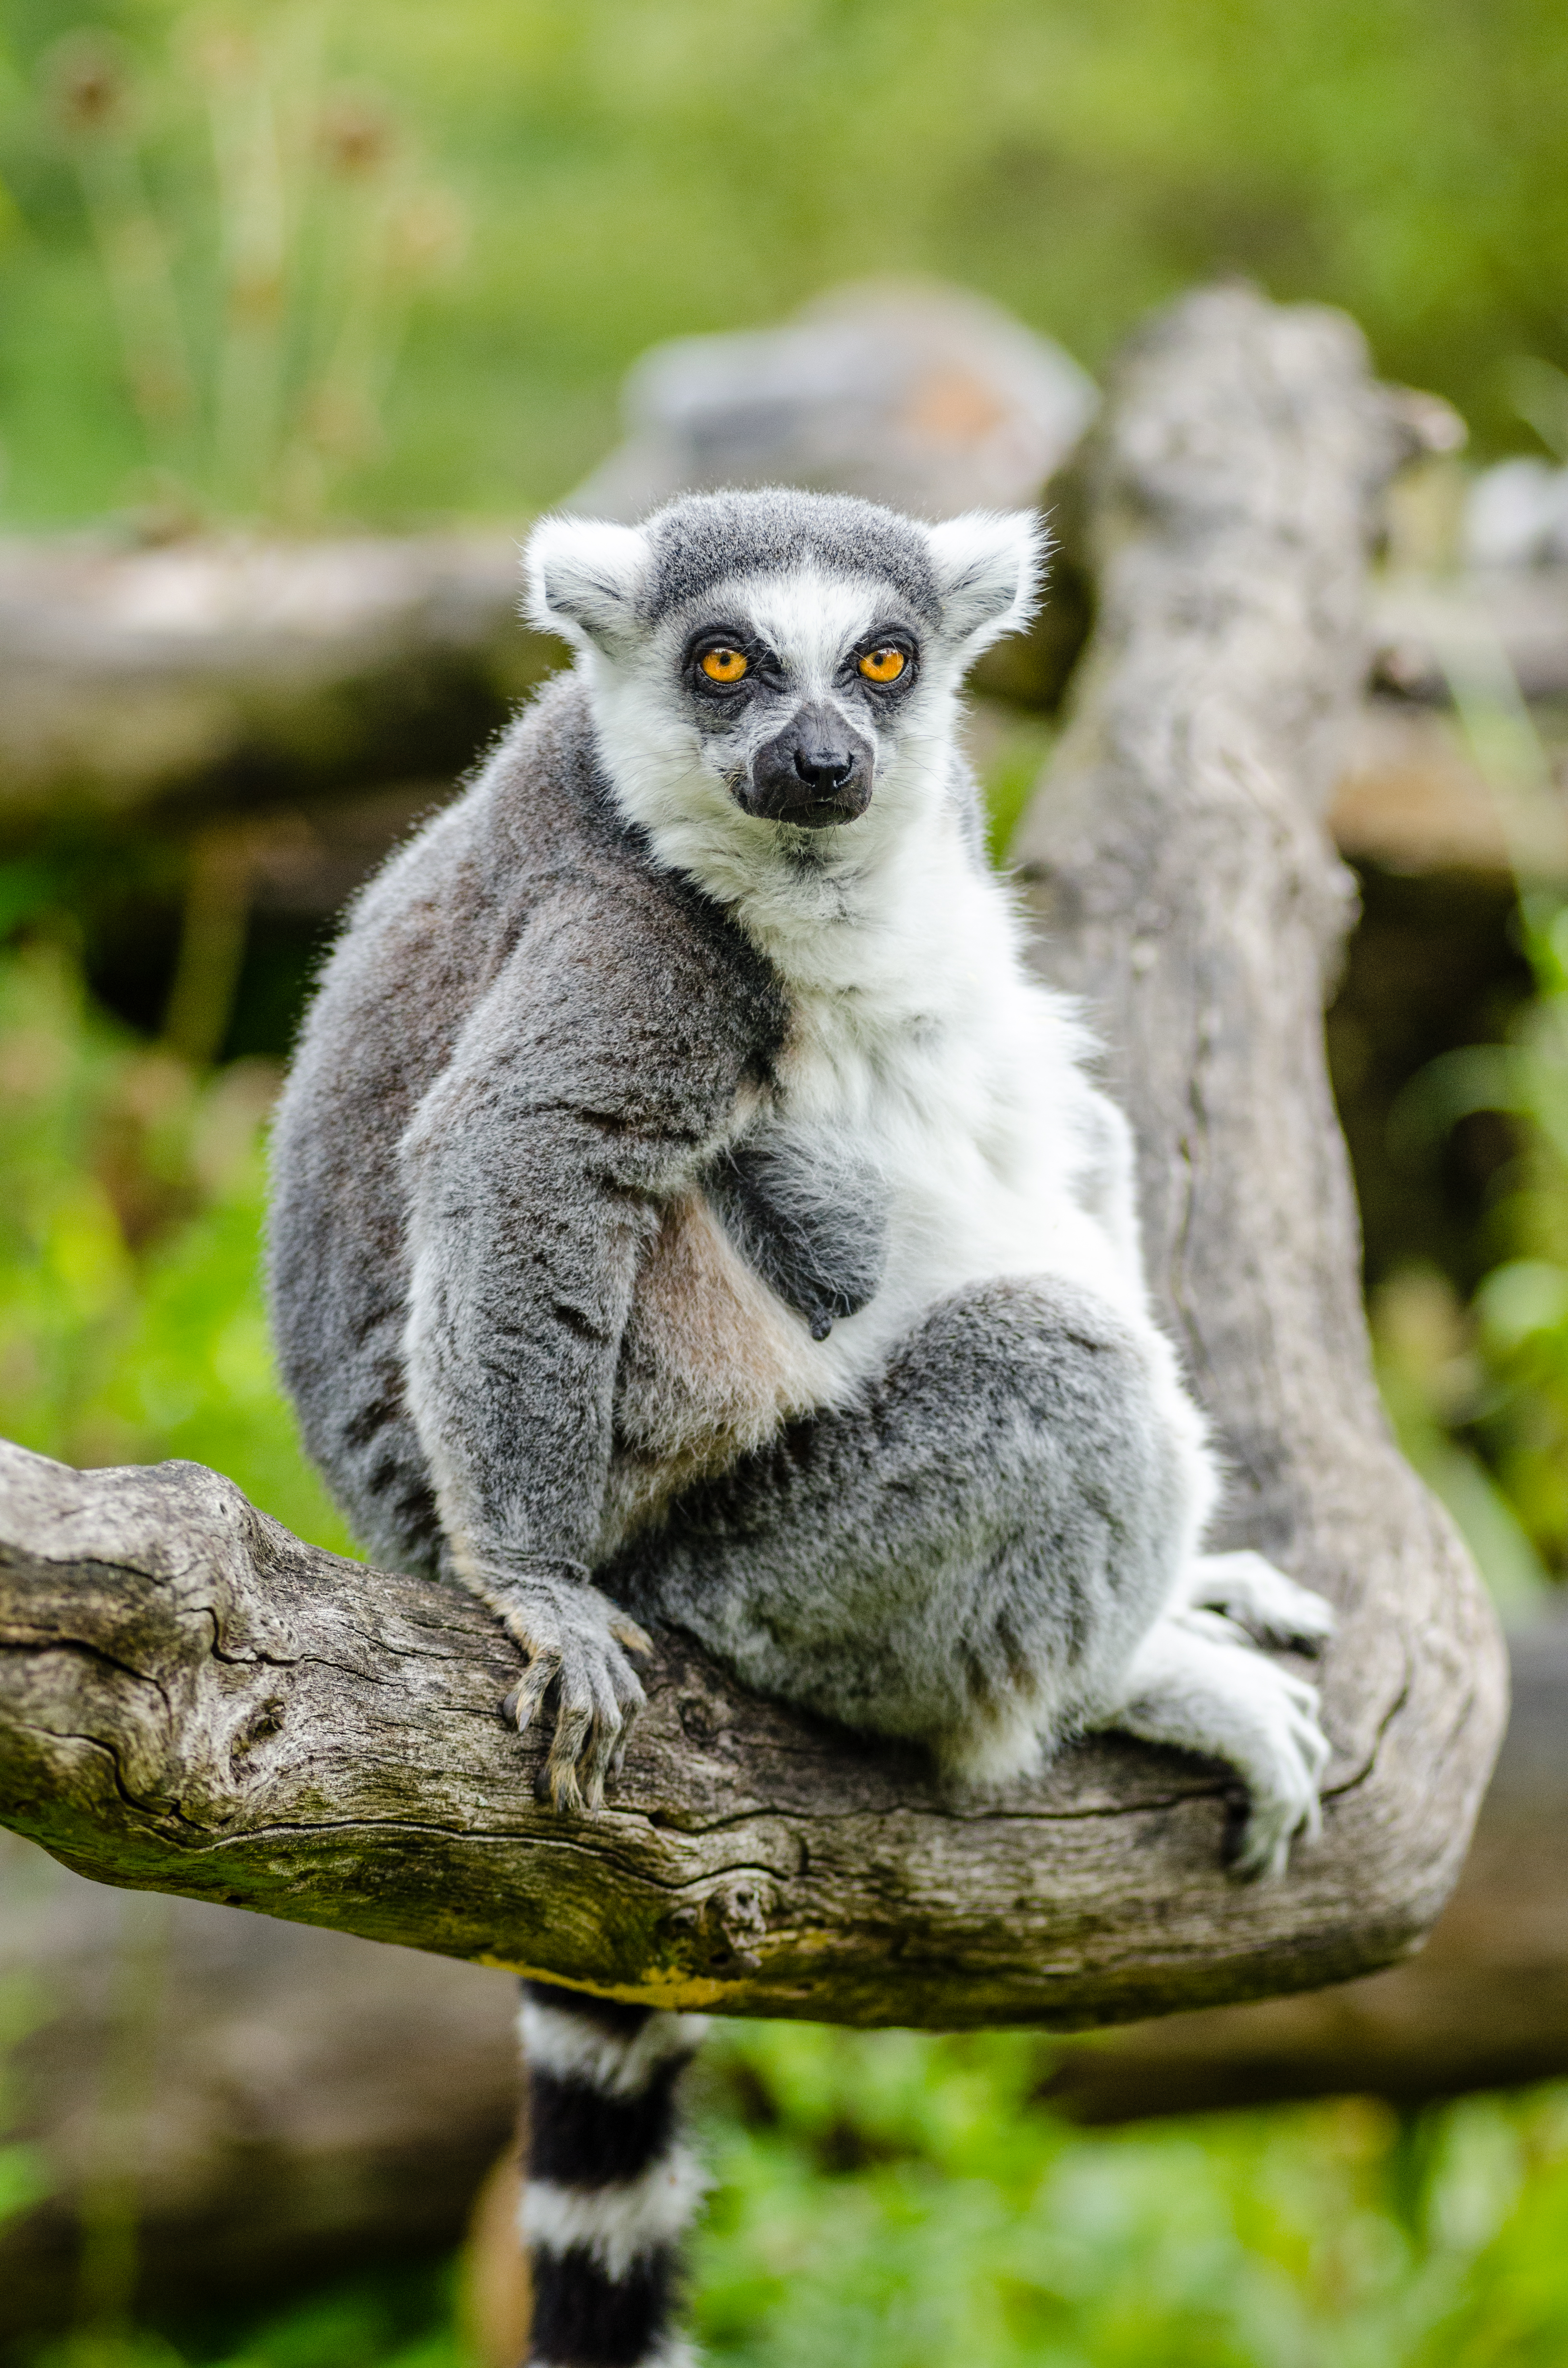
tree, nature, bokeh, ring, feet, animal, cute, wildlife, zoo, fur, mammal, nikon, fauna, primate, squirrel monkey, eyes, hands, animals, madagascar, vertebrate, tier, fell, augen, baum, adorable, lemur, d7000, niedlich, tailed, catta, katta, tierpart, madagaskar, 300mm, fuse, s s, h nde